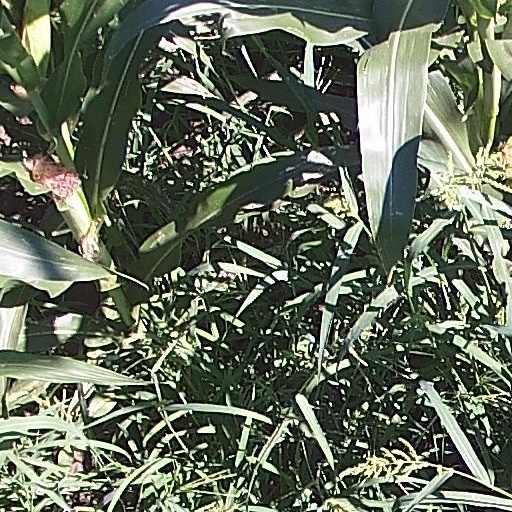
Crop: maize; corn